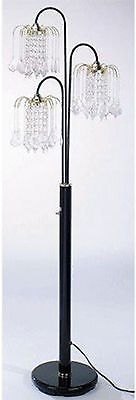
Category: lamp